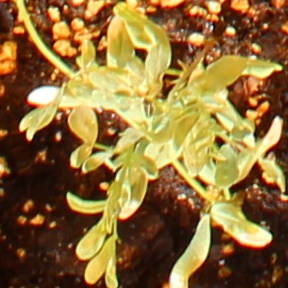
Label: Lentil